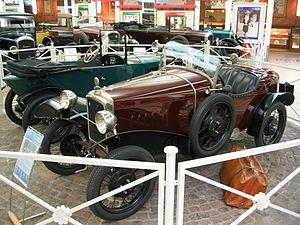
La Peugeot type 172 torpédo Grand Sport est un modèle d'automobile Peugeot de 1926.